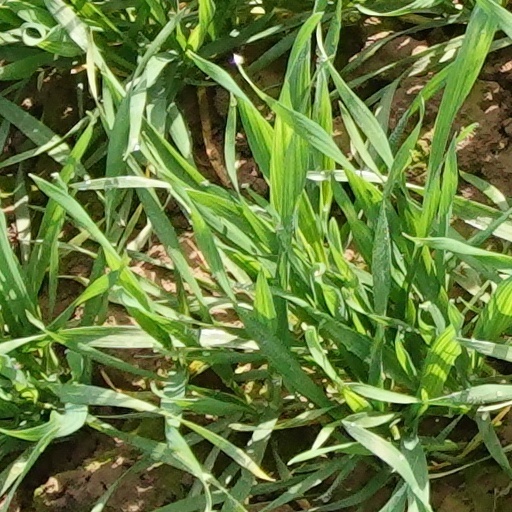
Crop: wheat